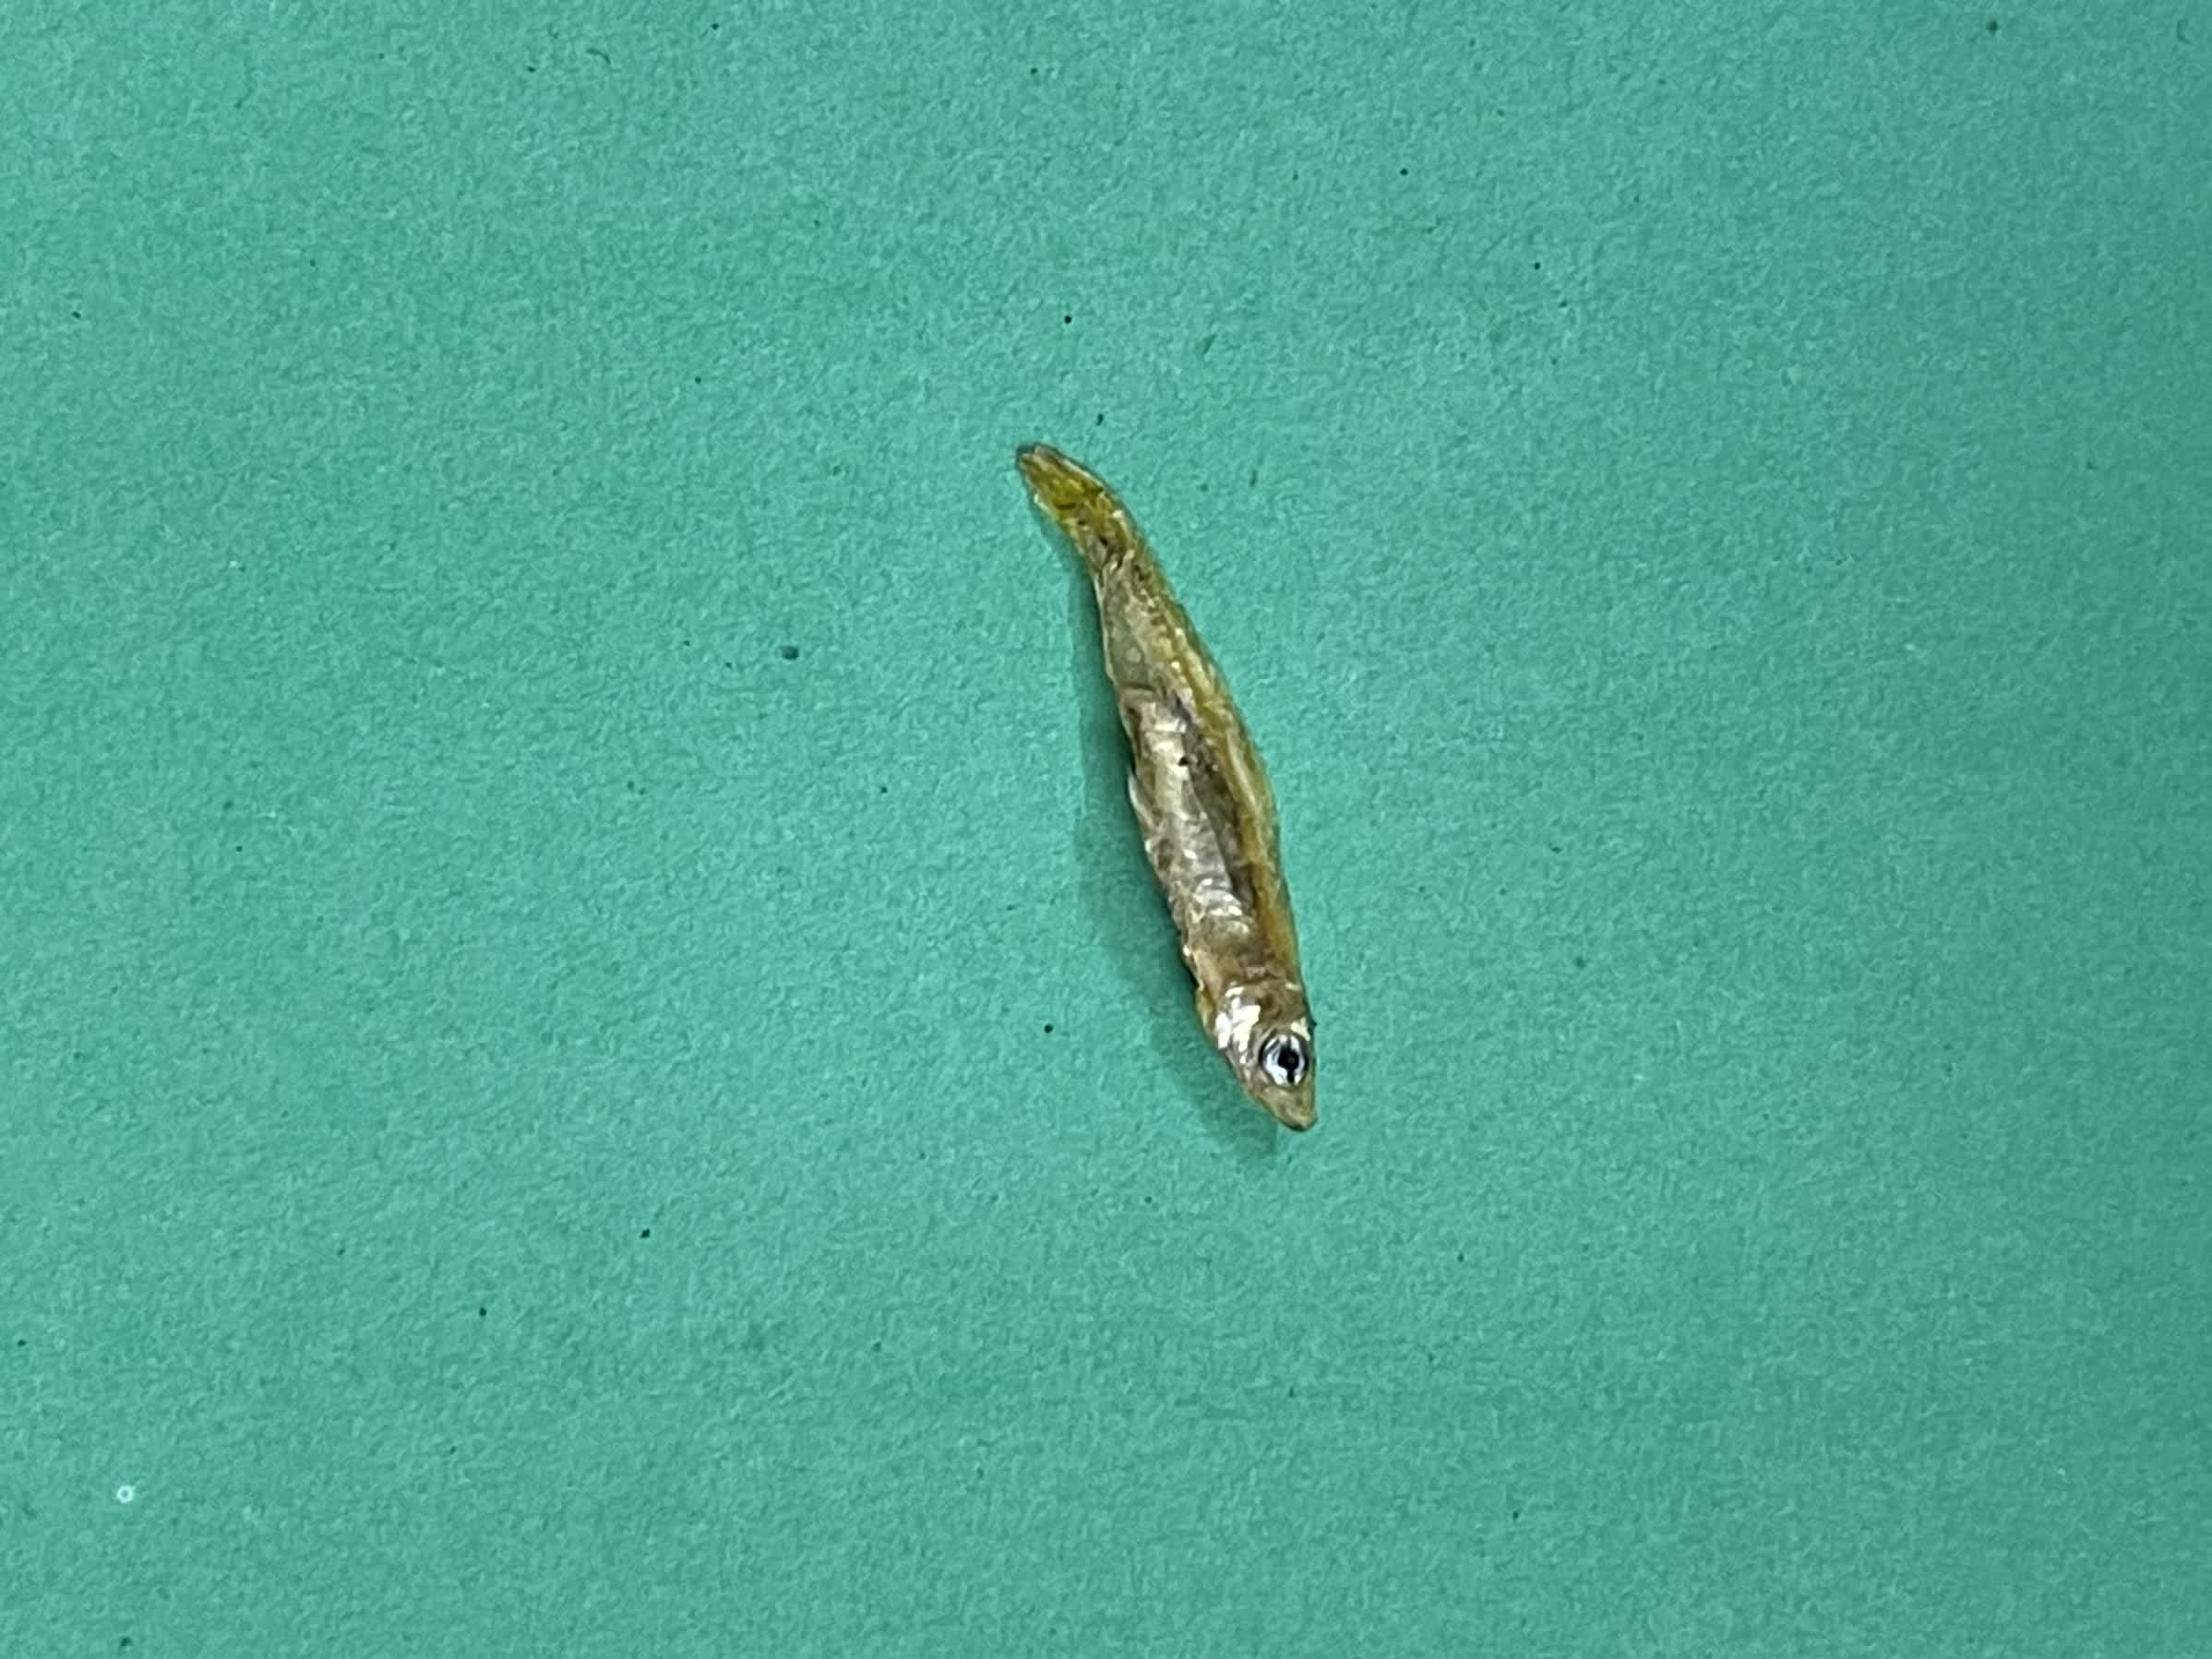
Species: kachki